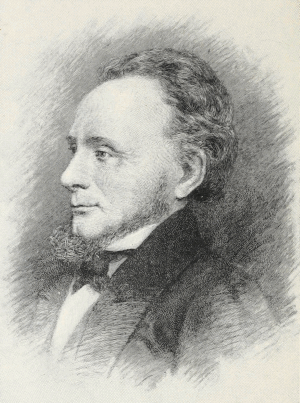
Les Nez-Percés, Nimíipuu, sont une tribu amérindienne du groupe pénutien qui vivait dans le Plateau du Columbia de la région Nord-Ouest Pacifique au moment de l’expédition de Lewis et Clark.